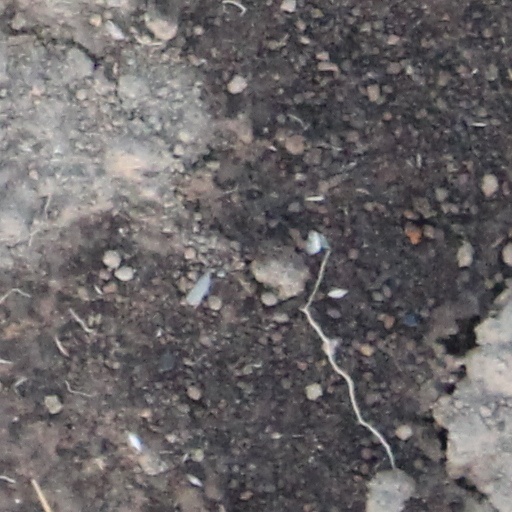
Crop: wheat